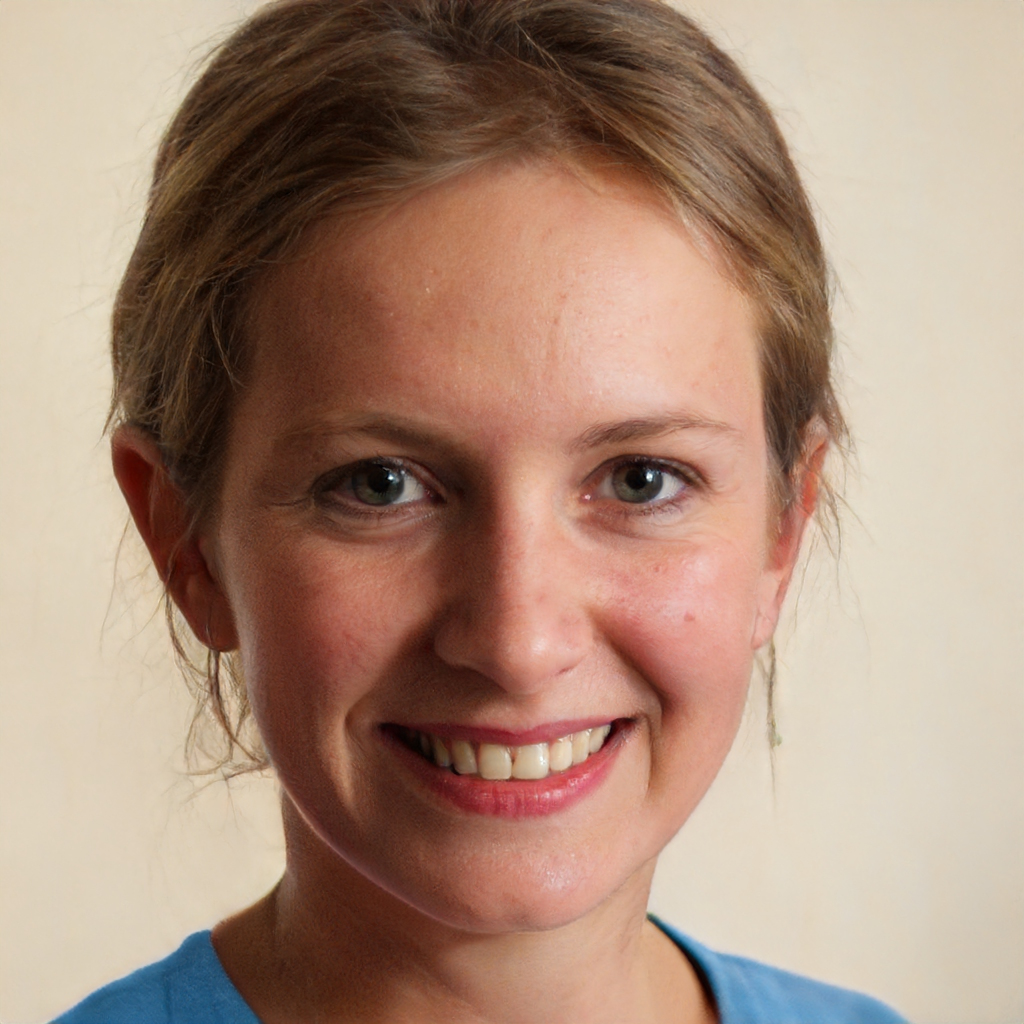
Portrait style: Real Portrait